Marcus Hellner

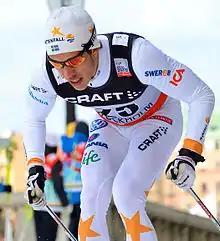
Hellner at the Royal Palace Sprint, Stockholm (2013)

Hellner had a total of seven victories in the junior levels of cross-country skiing up to 30 km from 2003 to 2005. In Gällivare, Sweden, he took his first world cup win on a 15 km event.